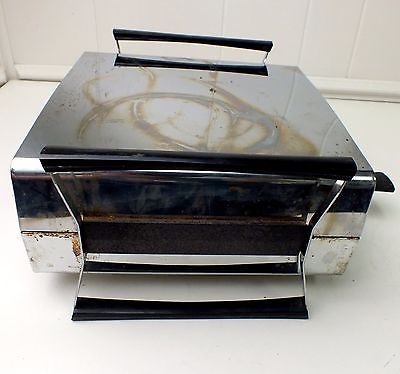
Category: toaster